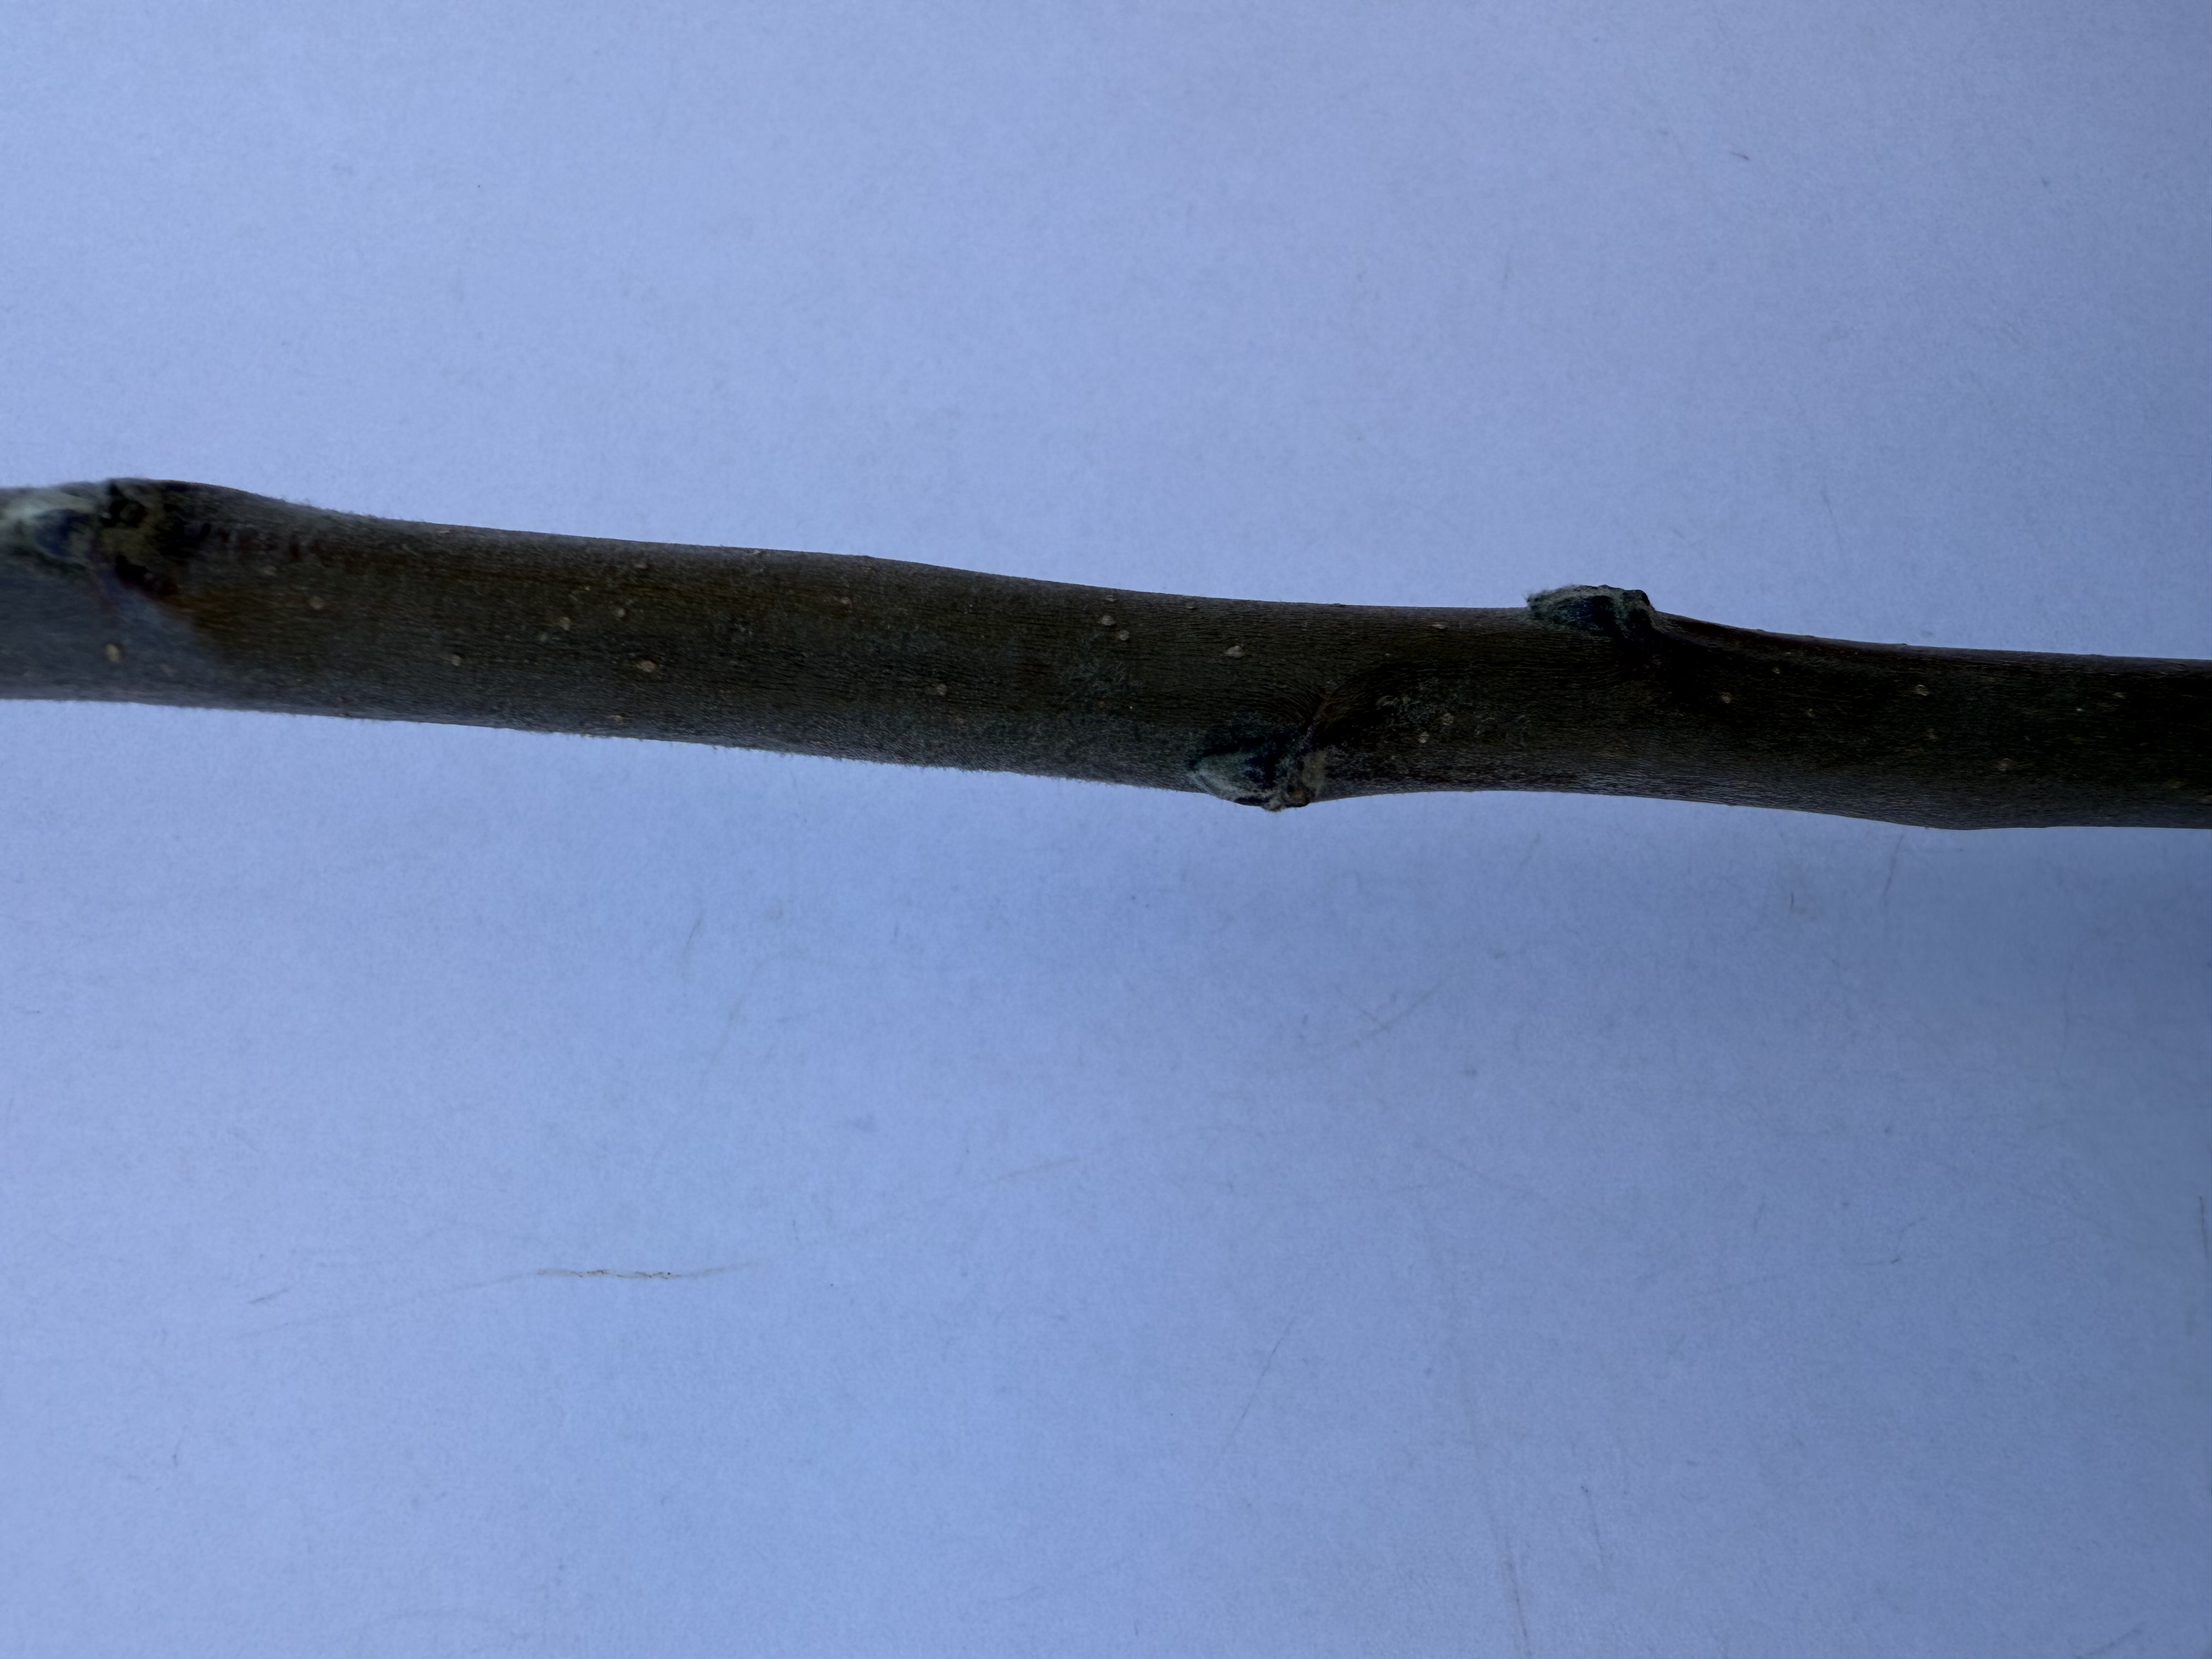
Variety: Amasya Apple